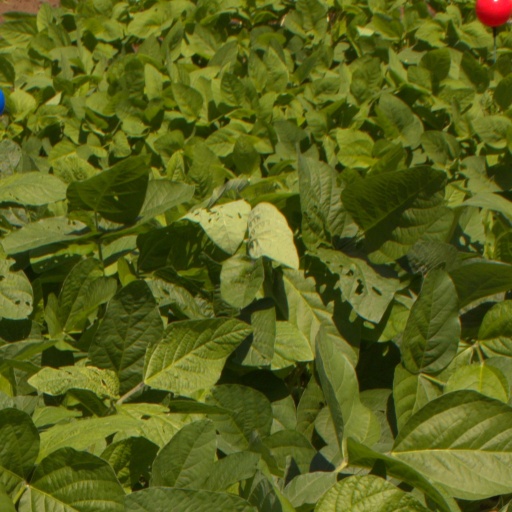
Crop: soybean